North Lakes, Queensland

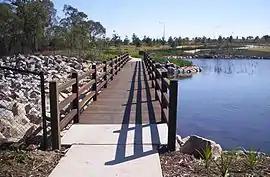

North Lakes is a suburb in the City of Moreton Bay, Queensland, Australia. In the , North Lakes had a population of 23,030 people.